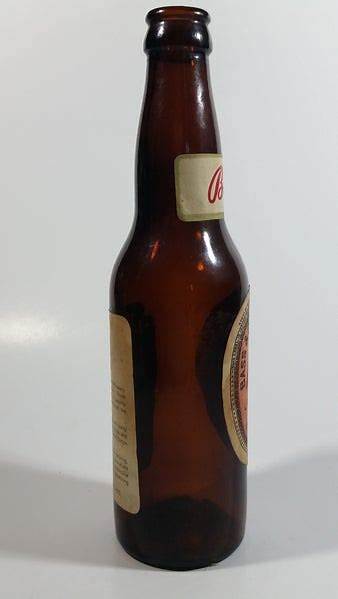
Label: glass